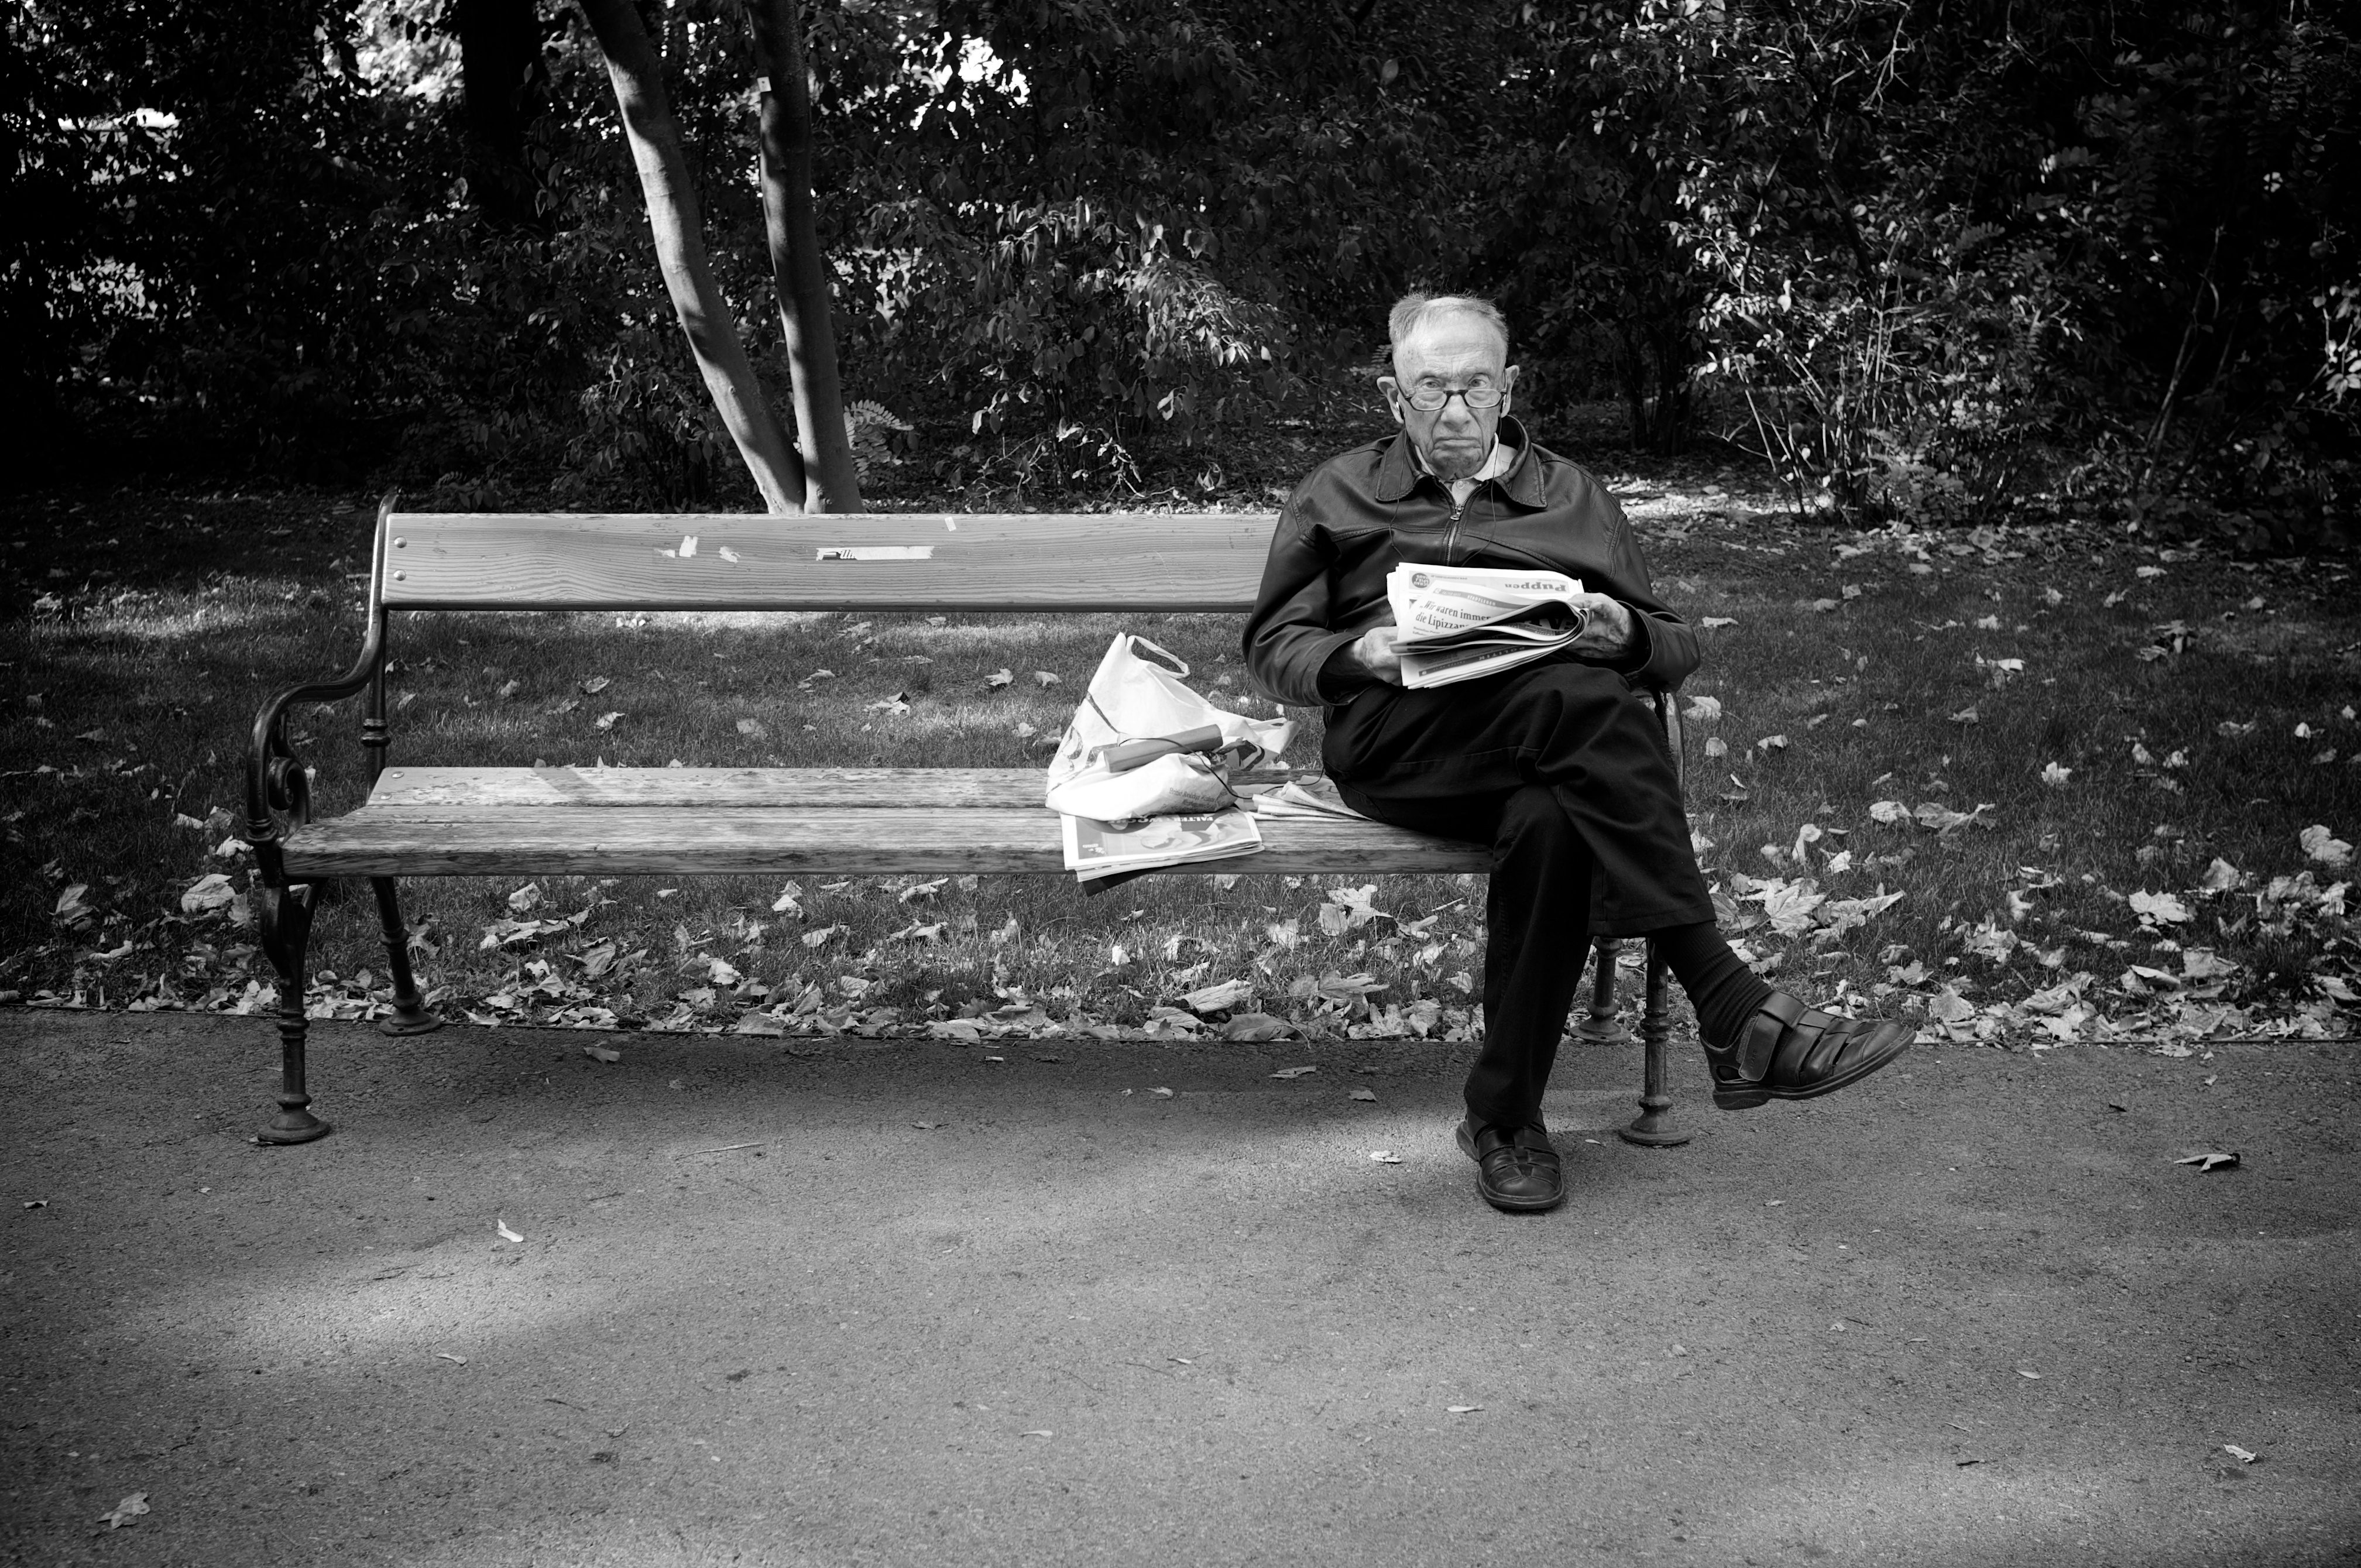
black and white, white, street, photography, ebook, sitting, training, black, monochrome, streetphotography, flickr, thomas, video, olympus, photograph, omd, fuji, leica, monochrom, leuthard, hcb, thomasleuthard, monochrome photography, human positions